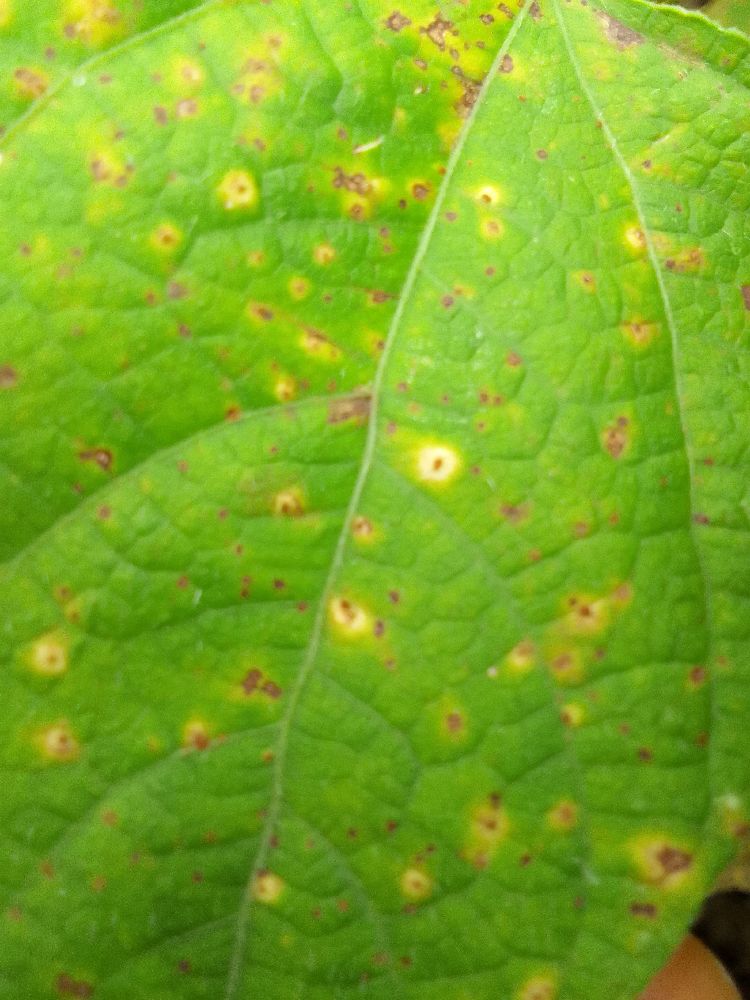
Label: rust